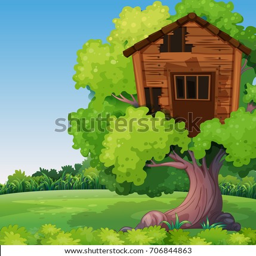
old treehouse on the tree in park illustration